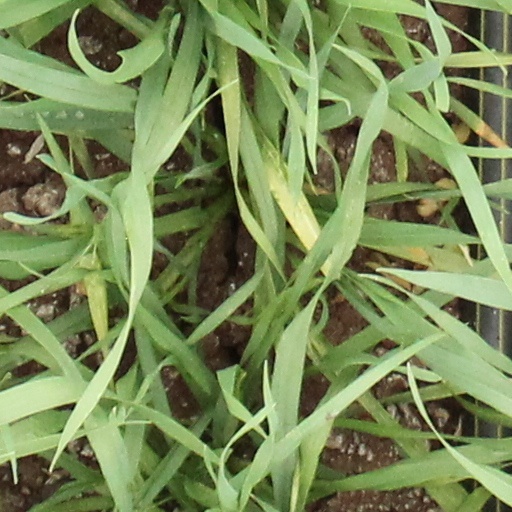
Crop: wheat